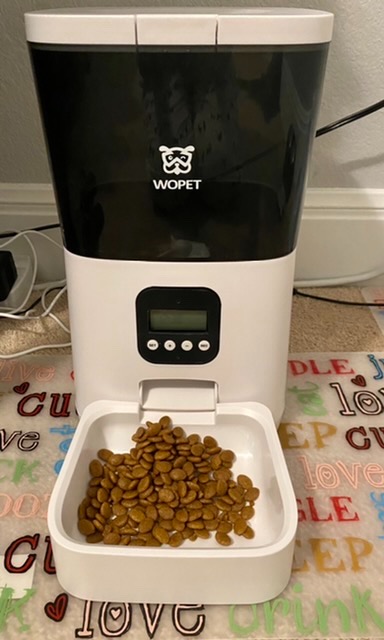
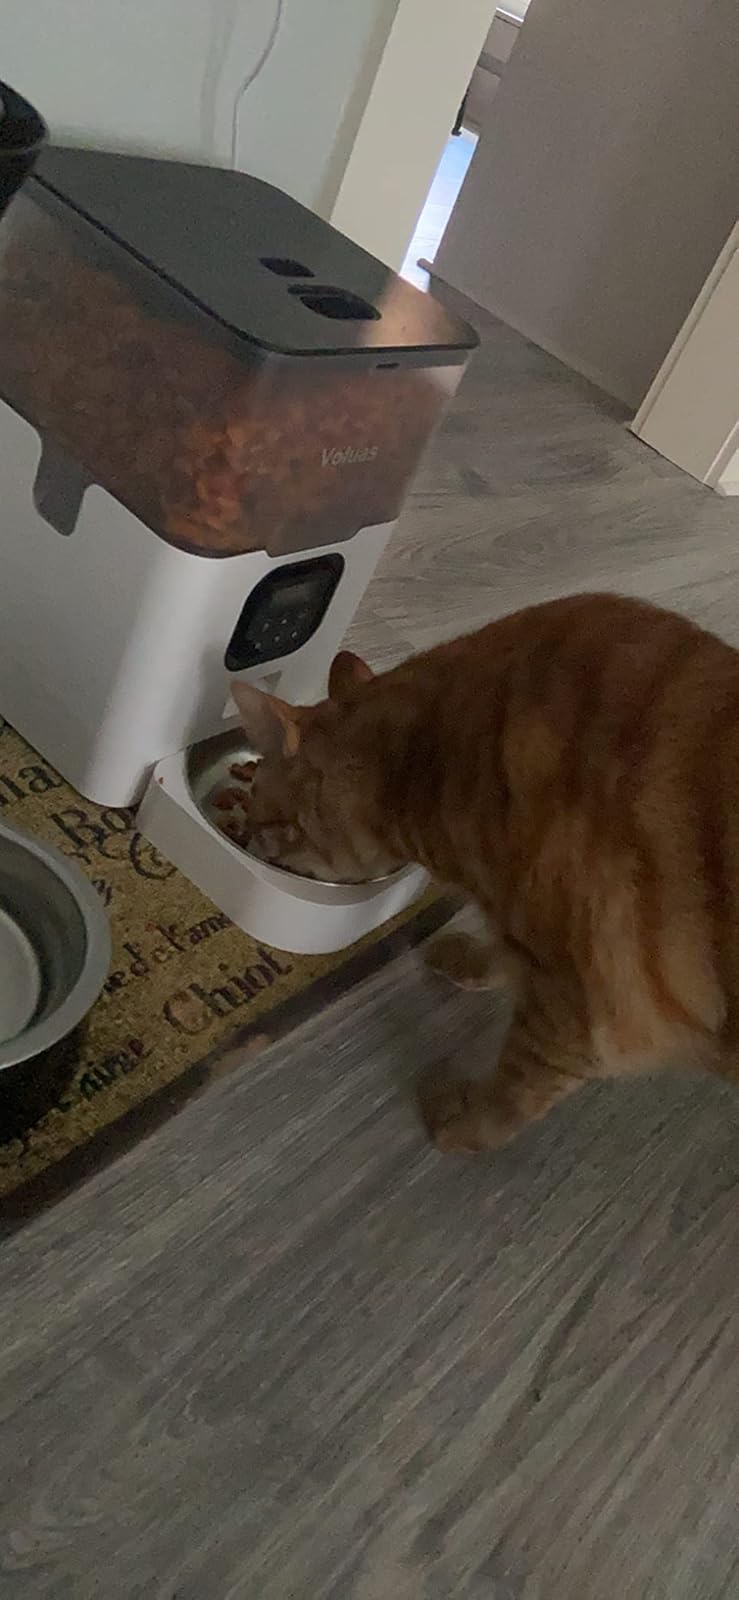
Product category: items_feeder
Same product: no